Please Speak Continuously and Describe Your Experiences as They Come to You

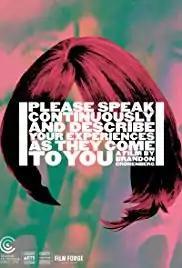
Film poster

Please Speak Continuously and Describe Your Experiences as They Come to You is a 2019 Canadian science fiction thriller short film directed by Brandon Cronenberg. The film stars Deragh Campbell as Emily, an institutionalized woman who is describing her dreams to psychiatrist Dr. Fino (Neil Bennett).